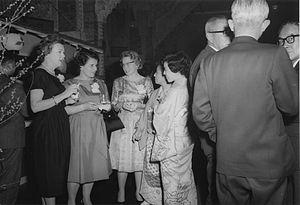
Une cocktail party, terme aujourd'hui vieilli auquel on préfère simplement celui de cocktail, est une réception où des cocktails sont servis, ainsi que d'autres boissons alcoolisées.